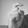
ASL letter: X